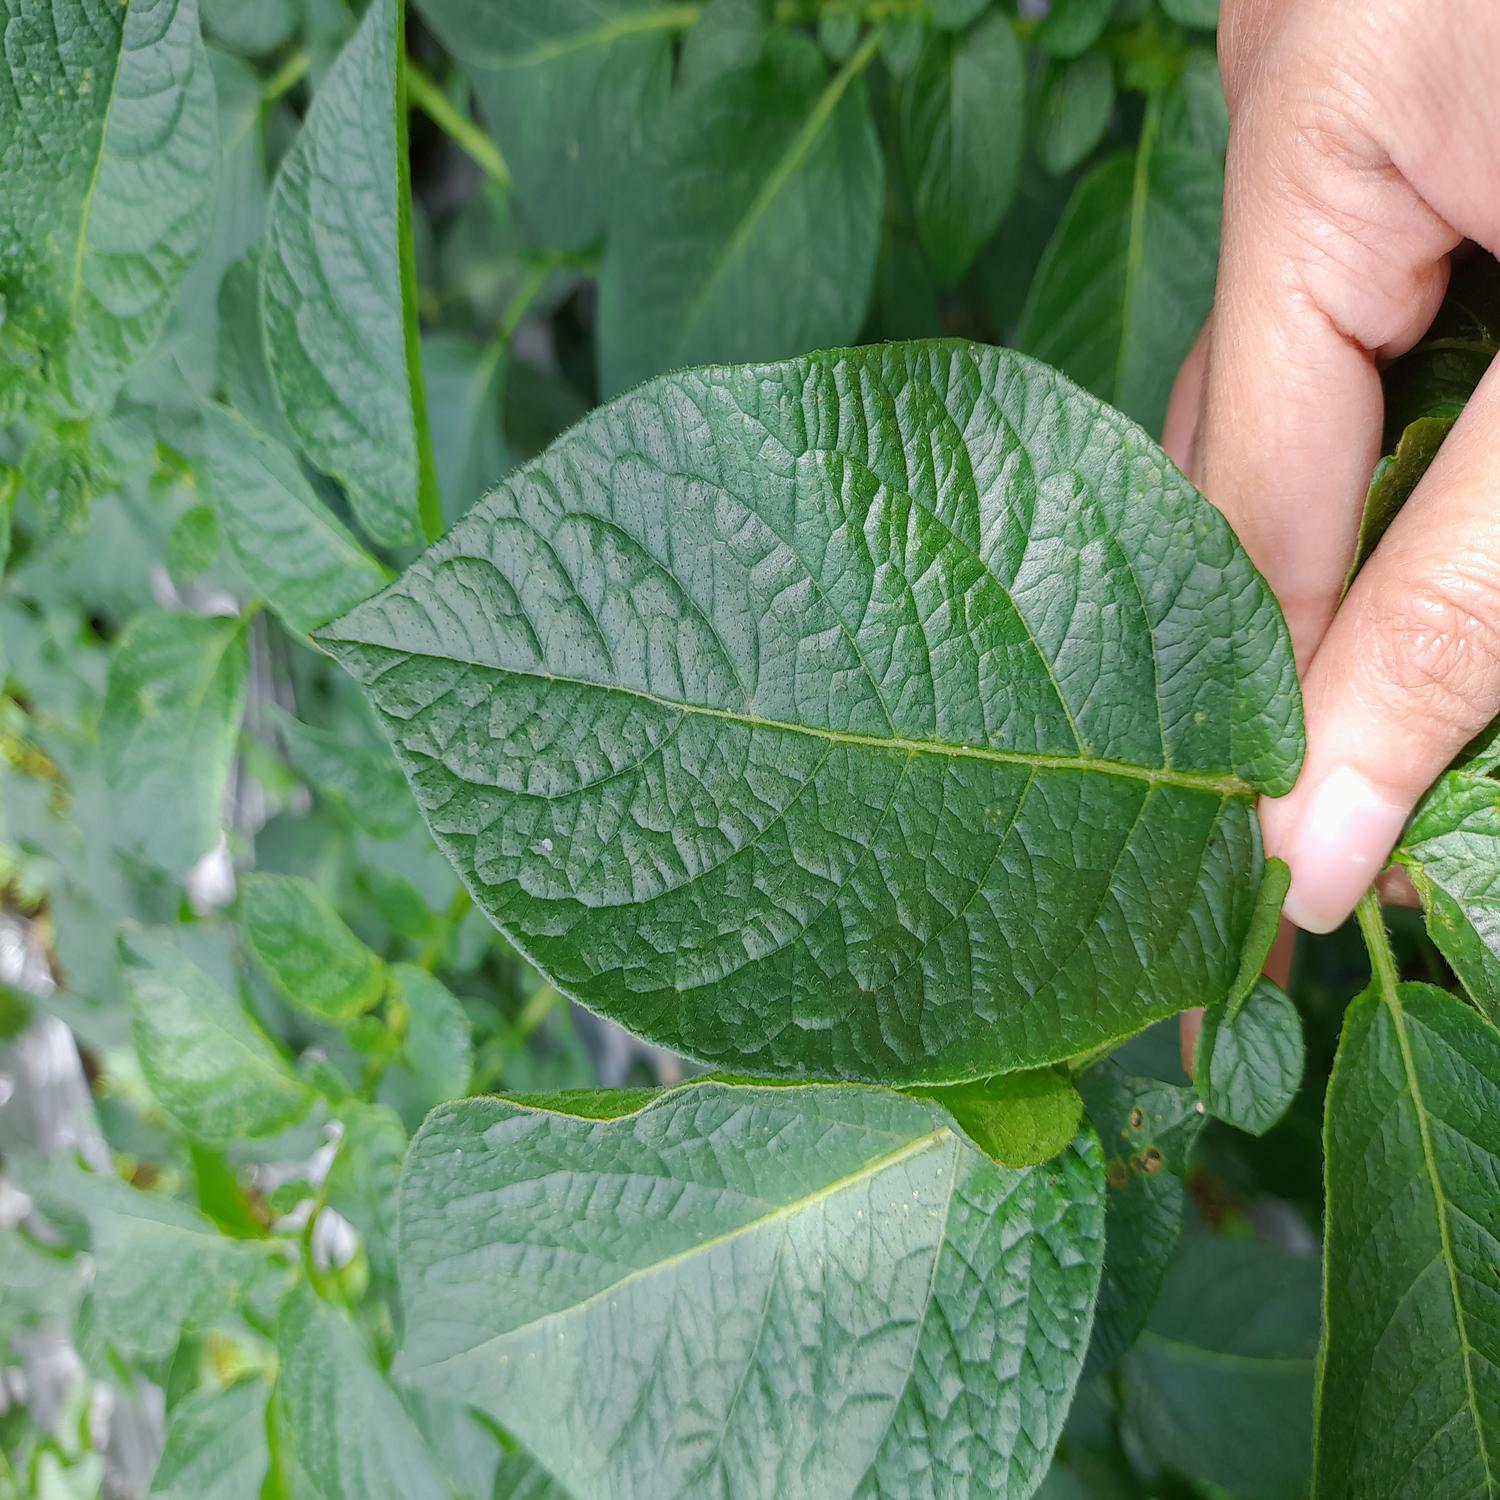
Etiqueta: Sana